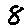
Label: 8